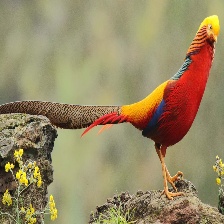
Species: GOLDEN PHEASANT
Scientific name: CHRYSOLOPHUS PICTUS